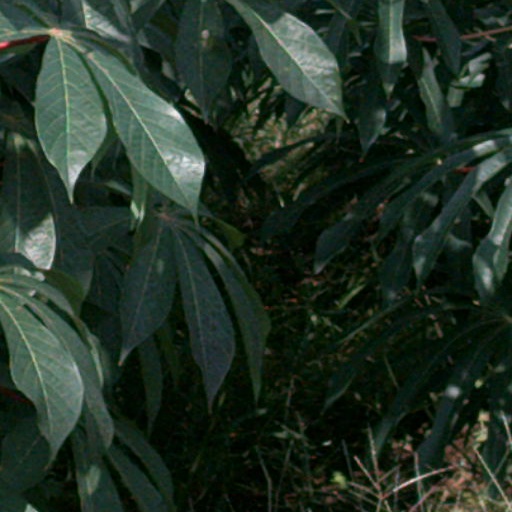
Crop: cassava